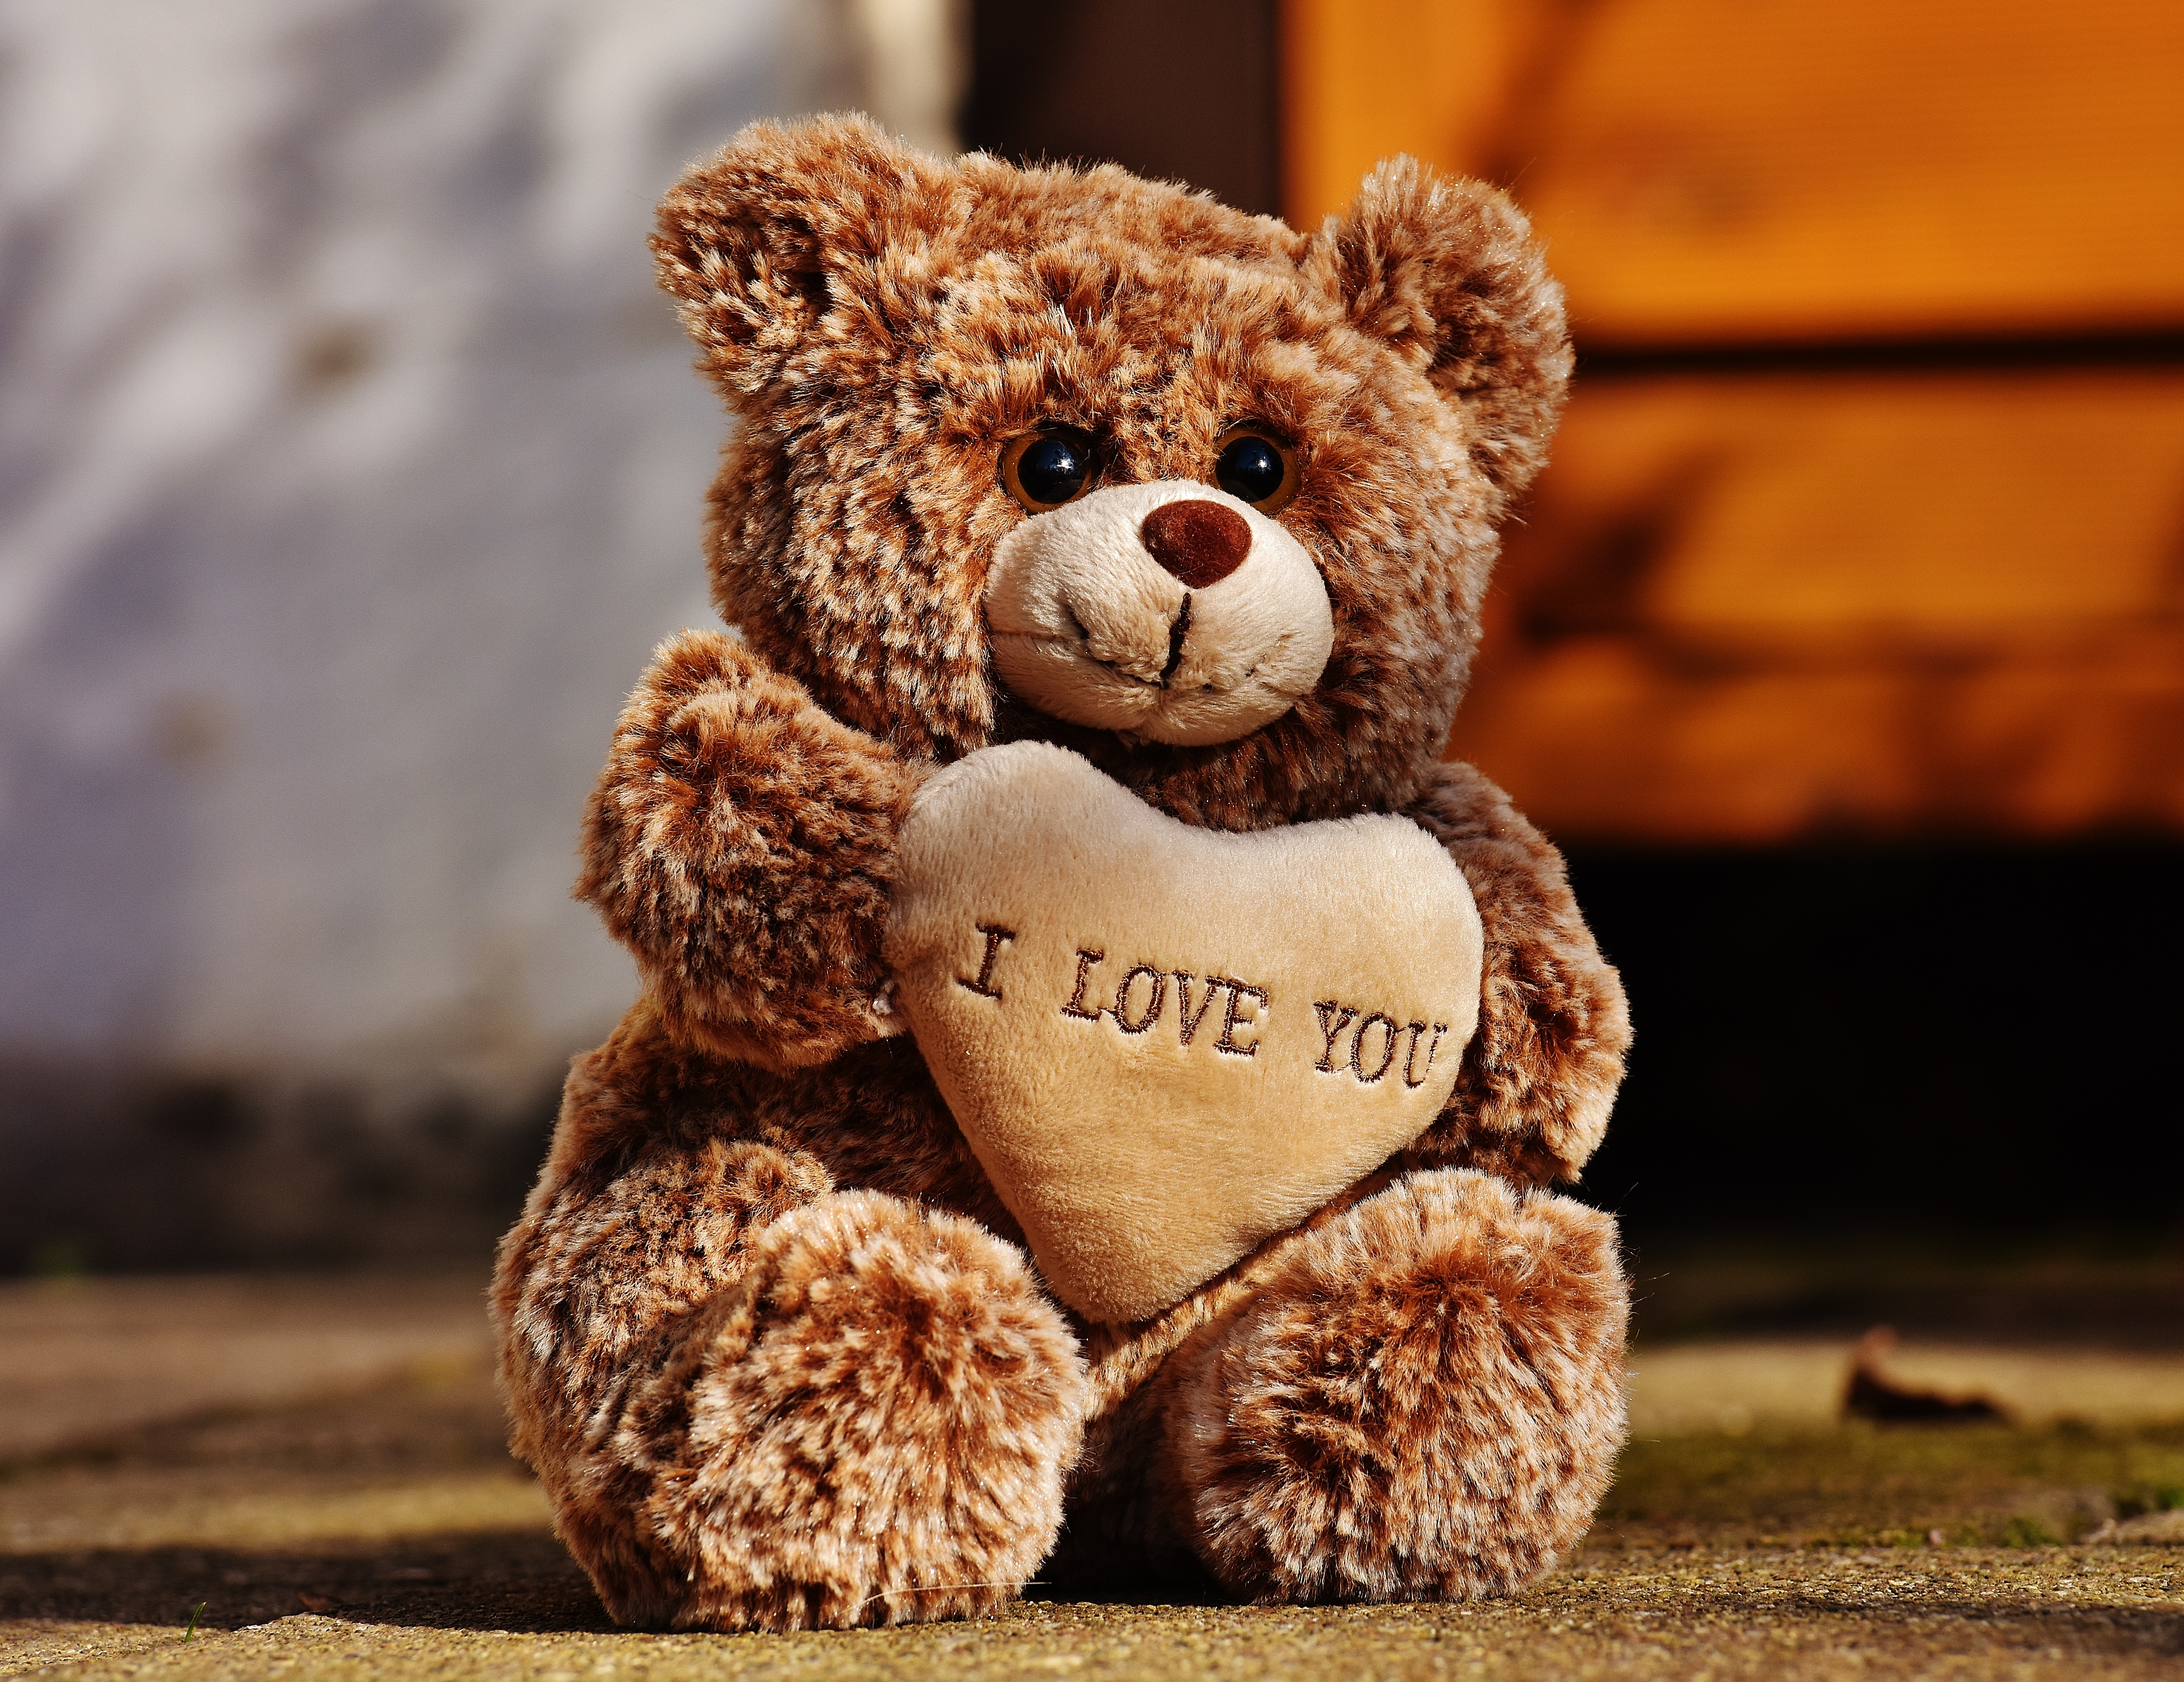
teddy, love, teddy bear, plush, sweet, bears, cute, romantic, heart, toys, friendship, stuffed animal, valentine's day, friends, soft toy, funny, affection